Townley (crater)

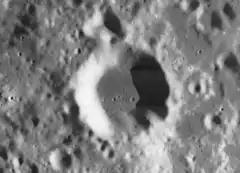
The crater Townley from Lunar Orbiter 1. "NASA/L&PI image".

Townley is a small lunar impact crater that is located in the eastern part of the Moon. It was named after American astronomer Sidney Dean Townley in 1976. It lies to the northwest of Mare Spumans and southeast of the crater Apollonius. This crater was previously designated Apollonius G.